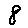
Label: 8